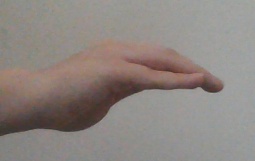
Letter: haa